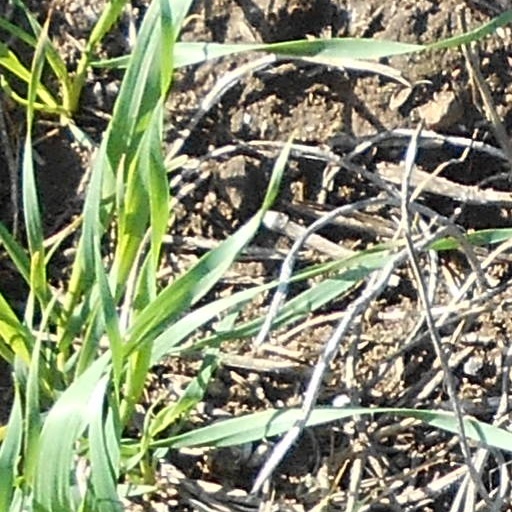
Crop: wheat